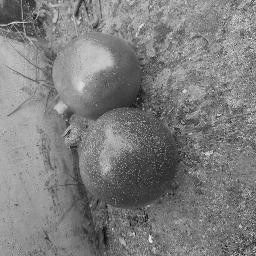
Fruit: Pomegranate
Quality: Good